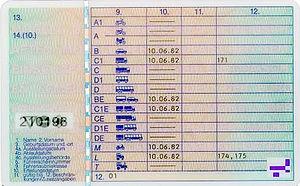
Le permis de conduire européen est une refonte et une simplification du permis de conduire qui homogénéise les différents permis qui étaient en vigueur dans les États membres de l'Espace économique européen. Il possède la forme d'une carte de crédit avec une photo et peut contenir une micro-puce. Il a été introduit pour remplacer les 110 différents modèles de permis qui étaient utilisés par les 300 millions de conducteurs de l'EEE. L'objectif principal étant de réduire le risque de fraude.